Ouyang Yuqian

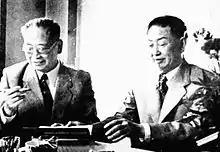
Ouyang Yuqian and Mei Lanfang in 1956

In March 1949, he was invited by the Central Committee of the Chinese Communist Party to attend the first Chinese People's Political Consultative Conference. He was elected director of the Chinese National Opera Improvement Committee and a Standing Committee member of the China Federation of Literary and Art Circles.